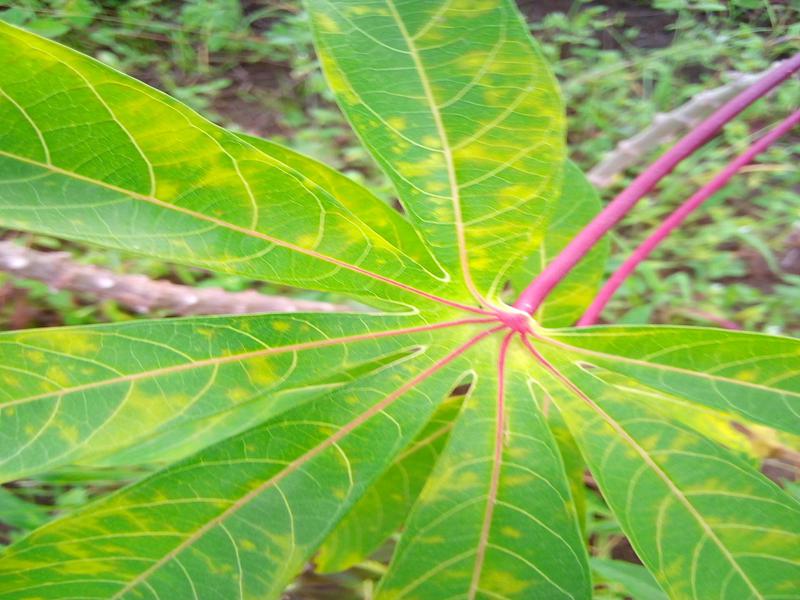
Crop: cassava
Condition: brown_streak_disease